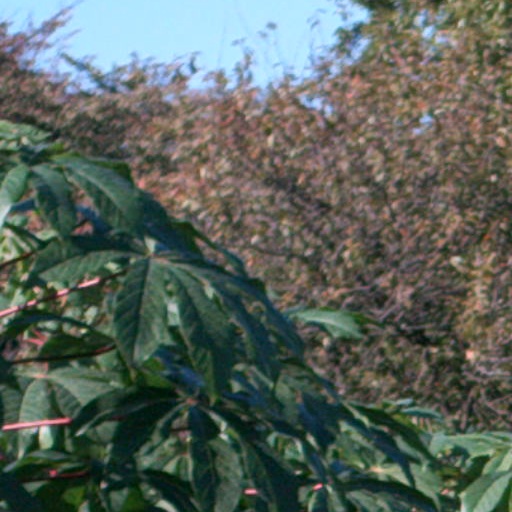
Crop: cassava